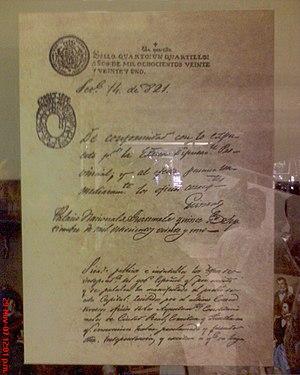
Le Guatemala, ou Guatémala, en forme longue la république de Guatemala, en espagnol : República de Guatemala, est un pays d'Amérique centrale entouré par le Mexique, le Belize, la mer des Caraïbes, le Honduras, le Salvador et l'océan Pacifique. Il fait partie de l'Amérique latine. Son nom vient du nahuatl Cuauhtēmallān, qui peut se traduire par « lieu rempli d'arbres» et signifie peut-être « pays des Quichés ».